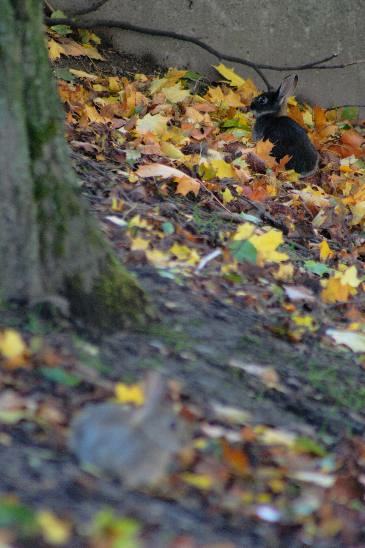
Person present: No